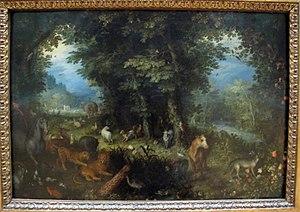
Jan Brueghel l'Ancien, dit Brueghel de Velours, est un peintre baroque flamand né en 1568 à Bruxelles et mort le 13 janvier 1625 à Anvers.